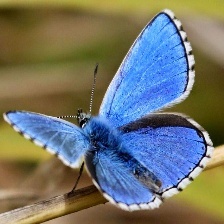
Species: ADONIS
Butterfly family (ImageNet category): lycaenid_butterfly